Pat Bay Air

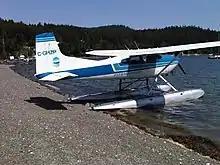
Pat Bay Air Cessna 185

Pat Bay Air was a charter float plane and airline flying from the Victoria Airport Water Aerodrome in Patricia Bay near the Victoria International Airport on Widgeon Drive in North Saanich, British Columbia, Canada, where its headquarters was located. Pat Bay Air was one of only two seaplane companies to be based out of the historic Patricia Bay Seaplane Base; the other is Ocean Air Floatplanes. The seaplane base has been in continuous operation since the Second World War. Pat Bay Air Ltd. was purchased by Sandpiper Air Seaplanes Ltd. in 2013. Sandpiper Air Seaplanes Ltd. officially ceased operations in Alberta and BC in March 2016.